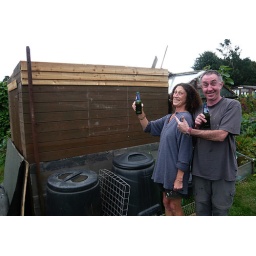
Celebrating completion of Phase 2: Four walls and door in place, roof height raised, window frames cut out